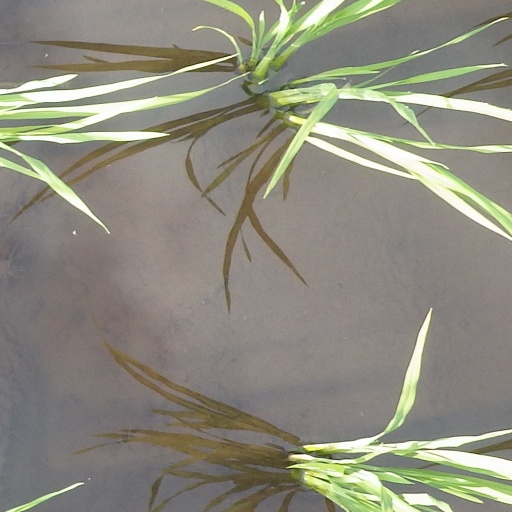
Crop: rice